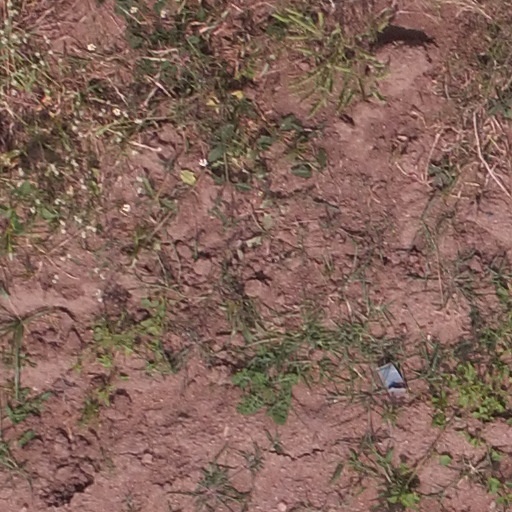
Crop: maize; corn